Gaspar Peeter Verbruggen the Younger

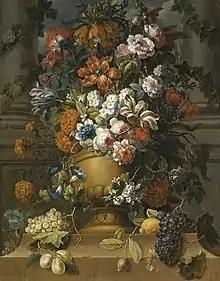
"Flowers in an urn with fruit on a pedestal"

Gaspar Peeter Verbruggen was born in Antwerp as the son of Gaspar Peeter Verbruggen the Elder and his father's first wife Catharina van Everdonck. His father was a successful still life painter and the young Gaspar Peeter grew up in a prosperous home. His father trained him from an early age. Gaspar Peeter the Younger became in the Guild year 1677-1678 a master of the Guild of Saint Luke of Antwerp at age 13.